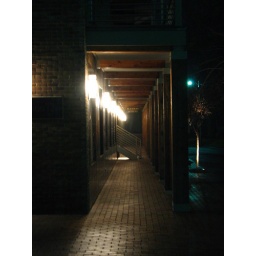
Brick sidewalk and wooden columns along the side of some condos close to the Square in Oxford, MS.